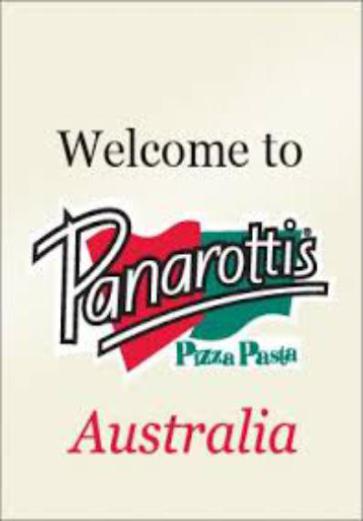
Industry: Food